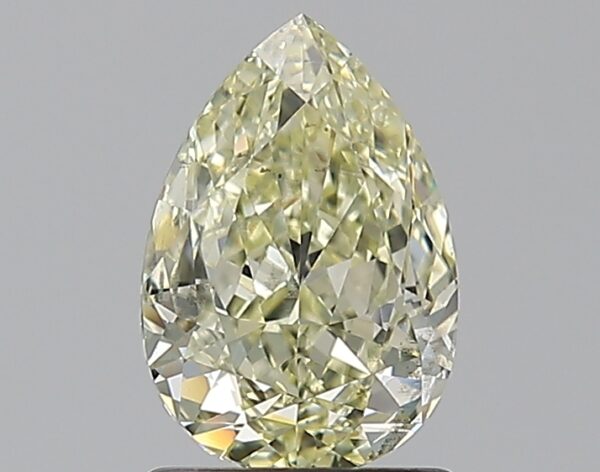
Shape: pear
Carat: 1.22
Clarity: SI1
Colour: W-X
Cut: EX
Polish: EX
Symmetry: GD
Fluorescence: N
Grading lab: GIA
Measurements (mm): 8.31 x 5.7 x 3.55